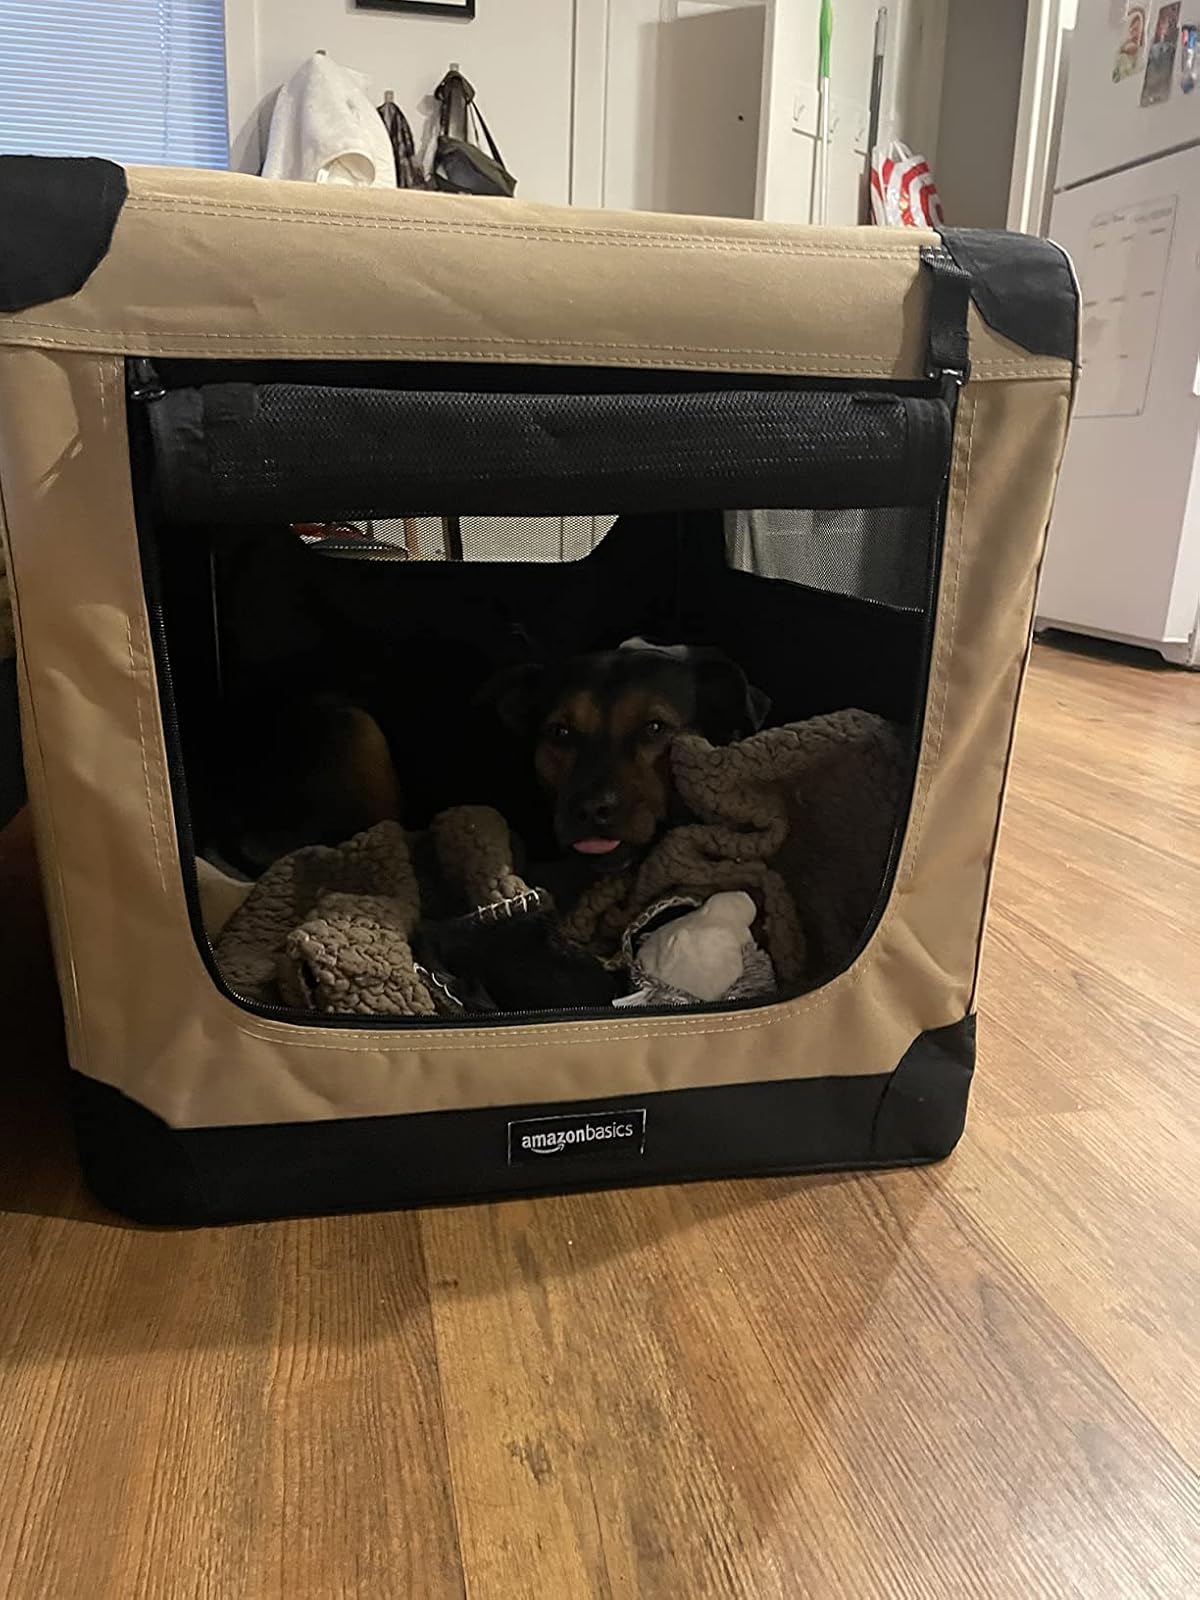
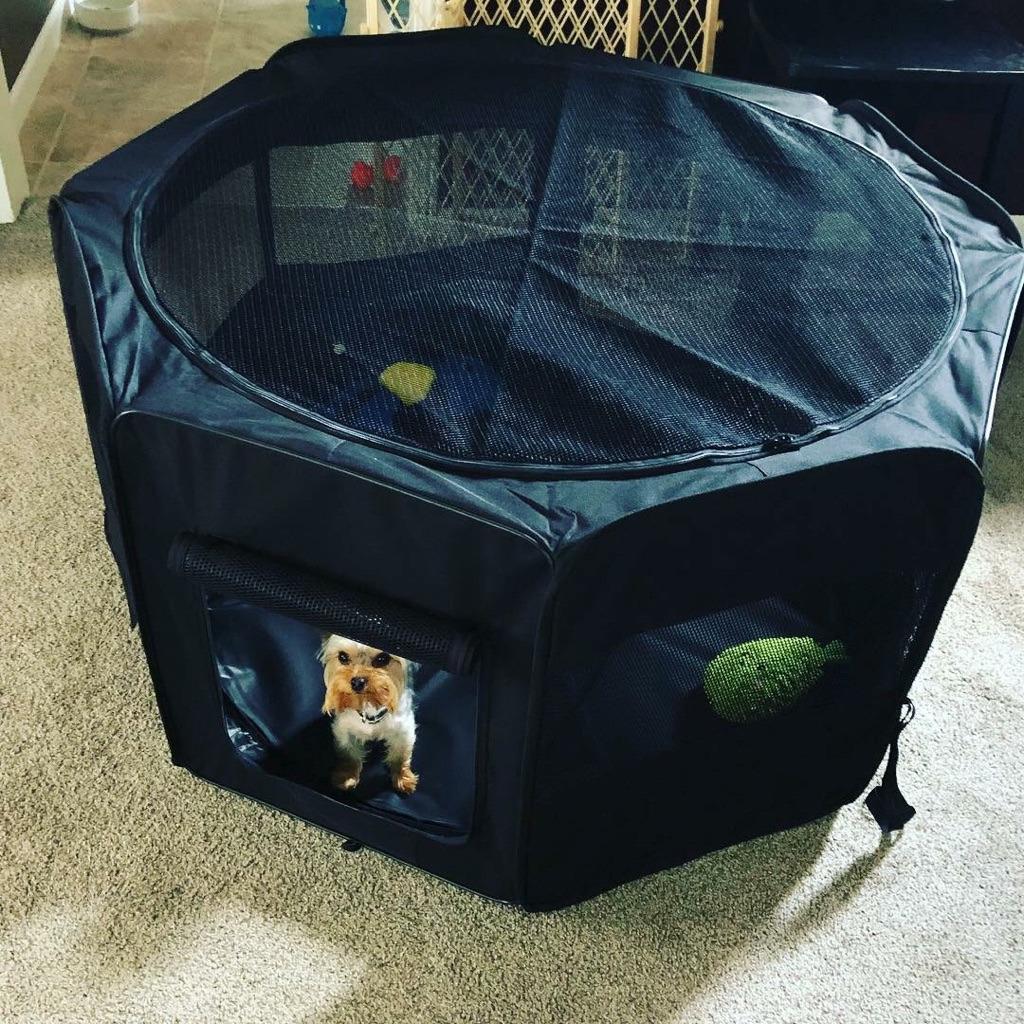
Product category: items_kennel
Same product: no